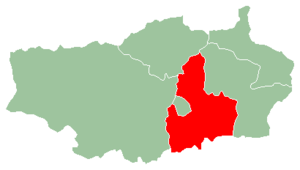
Carte de localisation du district d'Antsirabe II dans la région de Vakinankaratra.